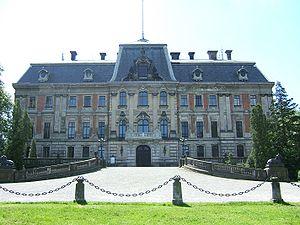
Le duché de Pless ou duché de Pszczyna fut un duché vassal silésien dont la capitale était Pszczyna en Haute-Silésie.